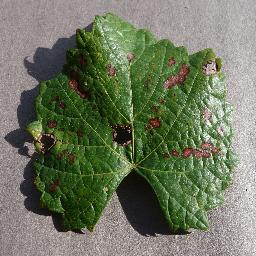
Label: Grape___Esca_(Black_Measles)